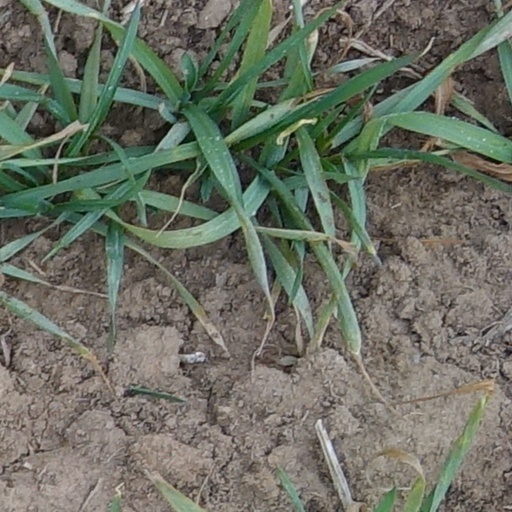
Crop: wheat